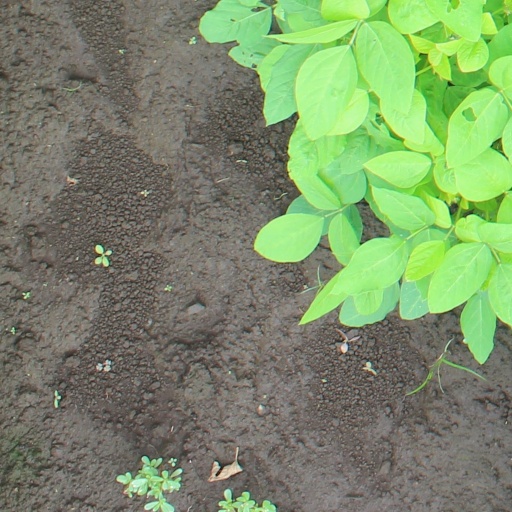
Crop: soybean